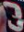
Number: 3